Exmoor

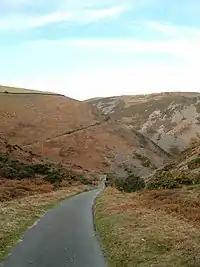
Caddow Combe, near Foreland Point, representative of much of Exmoor's unimproved landscape

In addition to the Exmoor Coastal Heaths Site of Special Scientific Interest (SSSI), two other areas are specifically designated. North Exmoor covers and includes the Dunkery Beacon and the Holnicote and Horner Water Nature Conservation Review sites, and the Chains Geological Conservation Review site. The Chains site is nationally important for its south-western lowland heath communities and for transitions from Ancient woodland through upland heath to blanket mire. The site is also of importance for its breeding bird communities, its large population of the nationally rare heath fritillary ("Mellicta athalia"), an exceptional woodland lichen flora and its palynological interest of deep peat on the Chains.